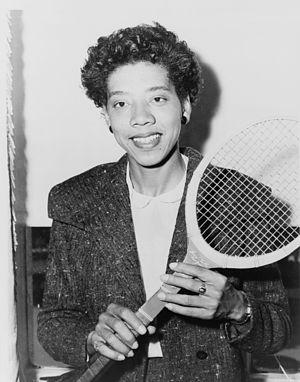
Althea Gibson est une joueuse de tennis américaine des années 1950, et aussi une golfeuse professionnelle, née le 25 août 1927 à Silver et morte le 28 septembre 2003 à East Orange.